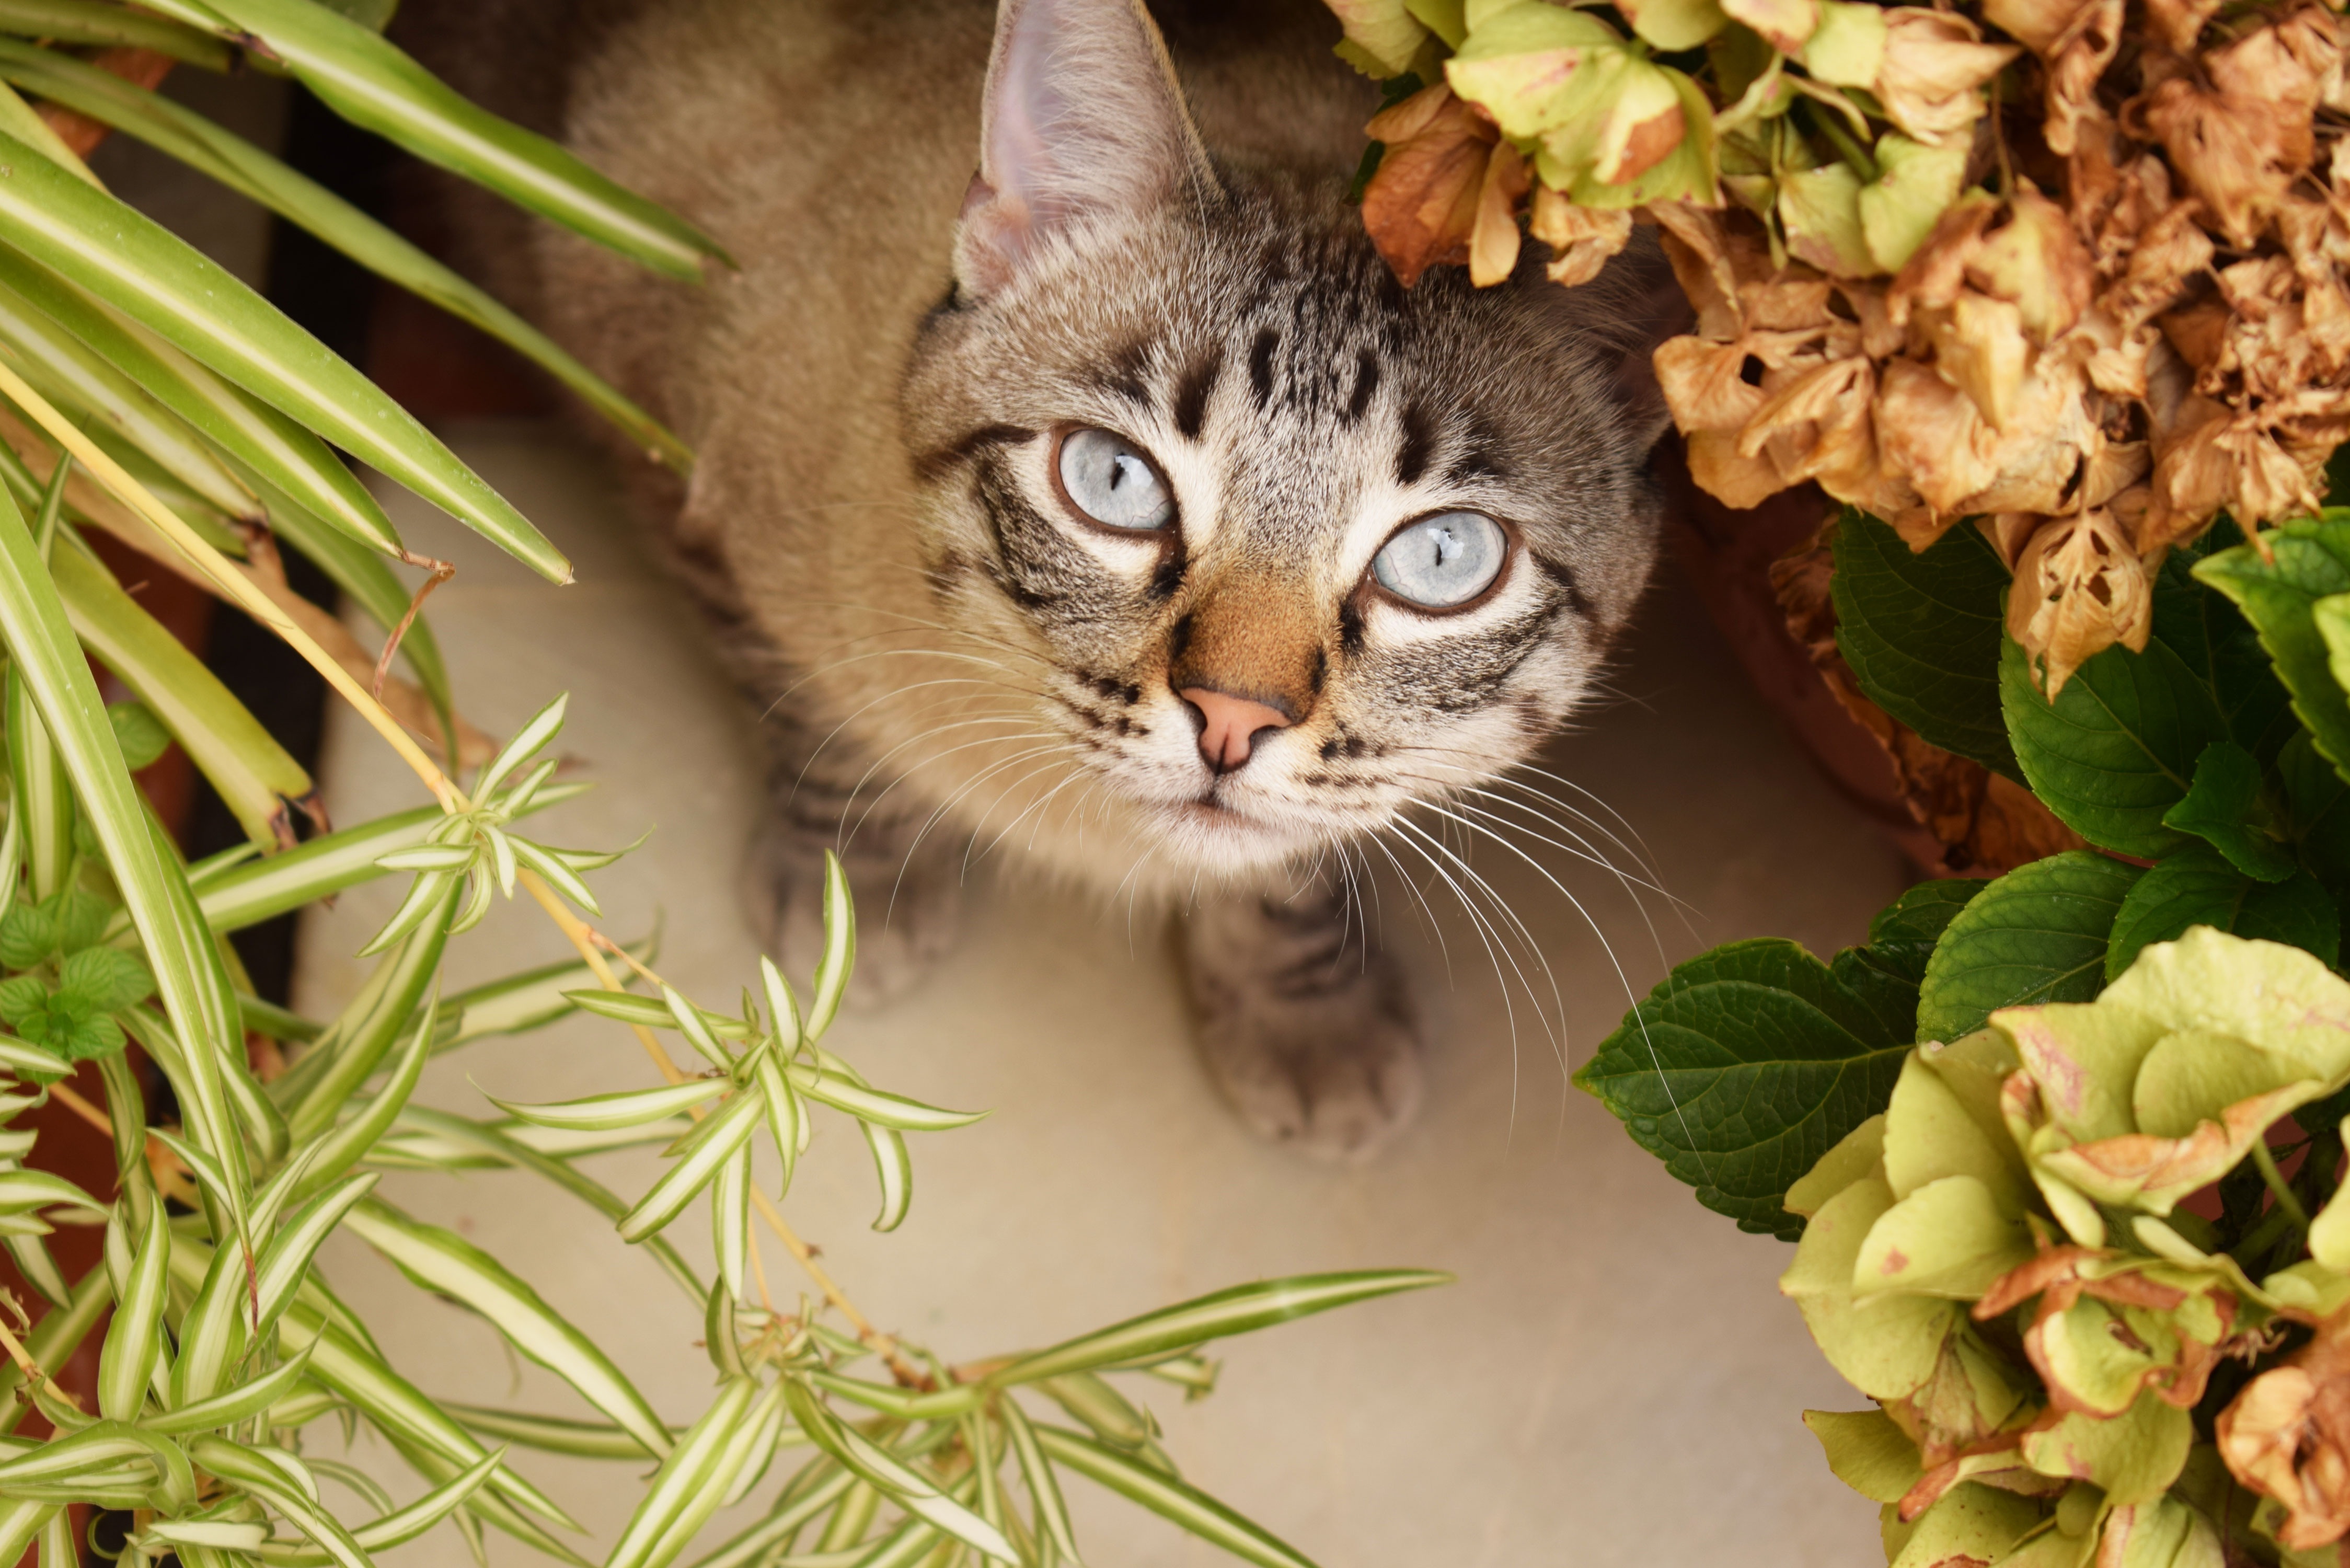
flower, animal, kitten, cat, patio, mammal, garden, plants, flowers, whiskers, flower garden, pact, tabby cat, european shorthair, wild cat, small to medium sized cats, cat like mammal